2008–2011 Icelandic financial crisis

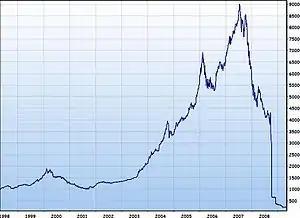
The value of the OMX Iceland 15 from January 1998 to October 2008

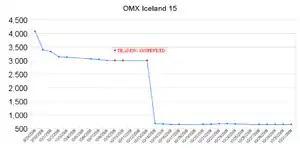
OMX Iceland 15 closing prices during the five trading weeks from 29 September 2008 to 31 October 2008

Trading in shares of six financial companies on the OMX Nordic Iceland Exchange was suspended on 6 October by order of the FME. On Thursday 9 October, all trading on the exchange was frozen for two days by the government "in an attempt to prevent further panic spreading throughout the country's financial markets". The decision was made to do so due to "unusual market conditions", with share prices having fallen 30% since the start of the month. The closure was extended through Monday 13 October due to continuing "unusual market conditions".